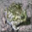
Label: frog